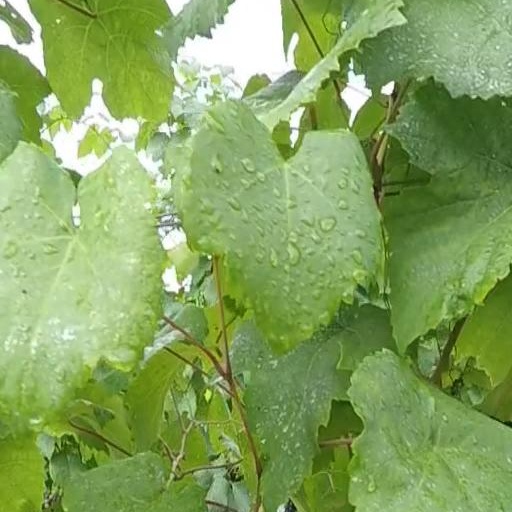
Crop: grape